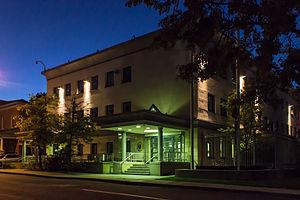
Ambassade de la République fédérale d'Allemagne à Ottawa (Heure bleue)